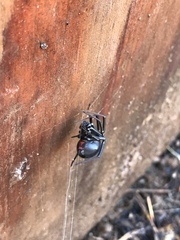
Species: Lactrodectus_hesperus